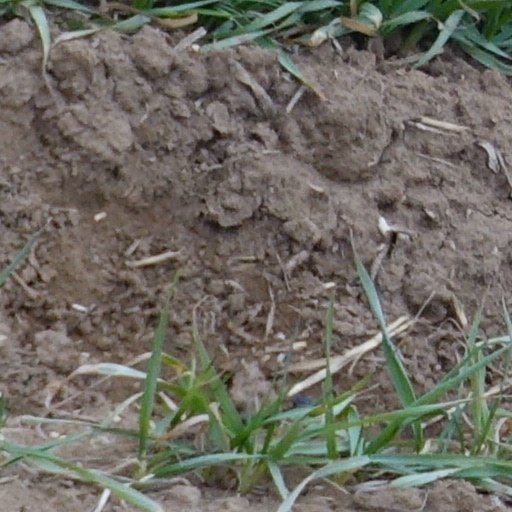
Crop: wheat